Washburn Public Library

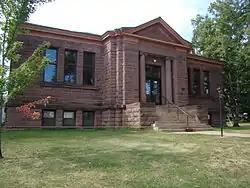

The Washburn Public Library is a Carnegie library in Washburn, Wisconsin, United States. The library was built in 1904; it was the first permanent home for Washburn's library program, which began in 1891 and had previously operated out of City Hall. Architect Henry Wildhagen designed the building in the Neoclassical style. The library's front entrance is located in a portico with Ionic columns. Three windows with a joined sill are located on each side of the entrance, and chimneys on either end add to the building's symmetrical appearance. The building was built with local brownstone. The library is still in operation.